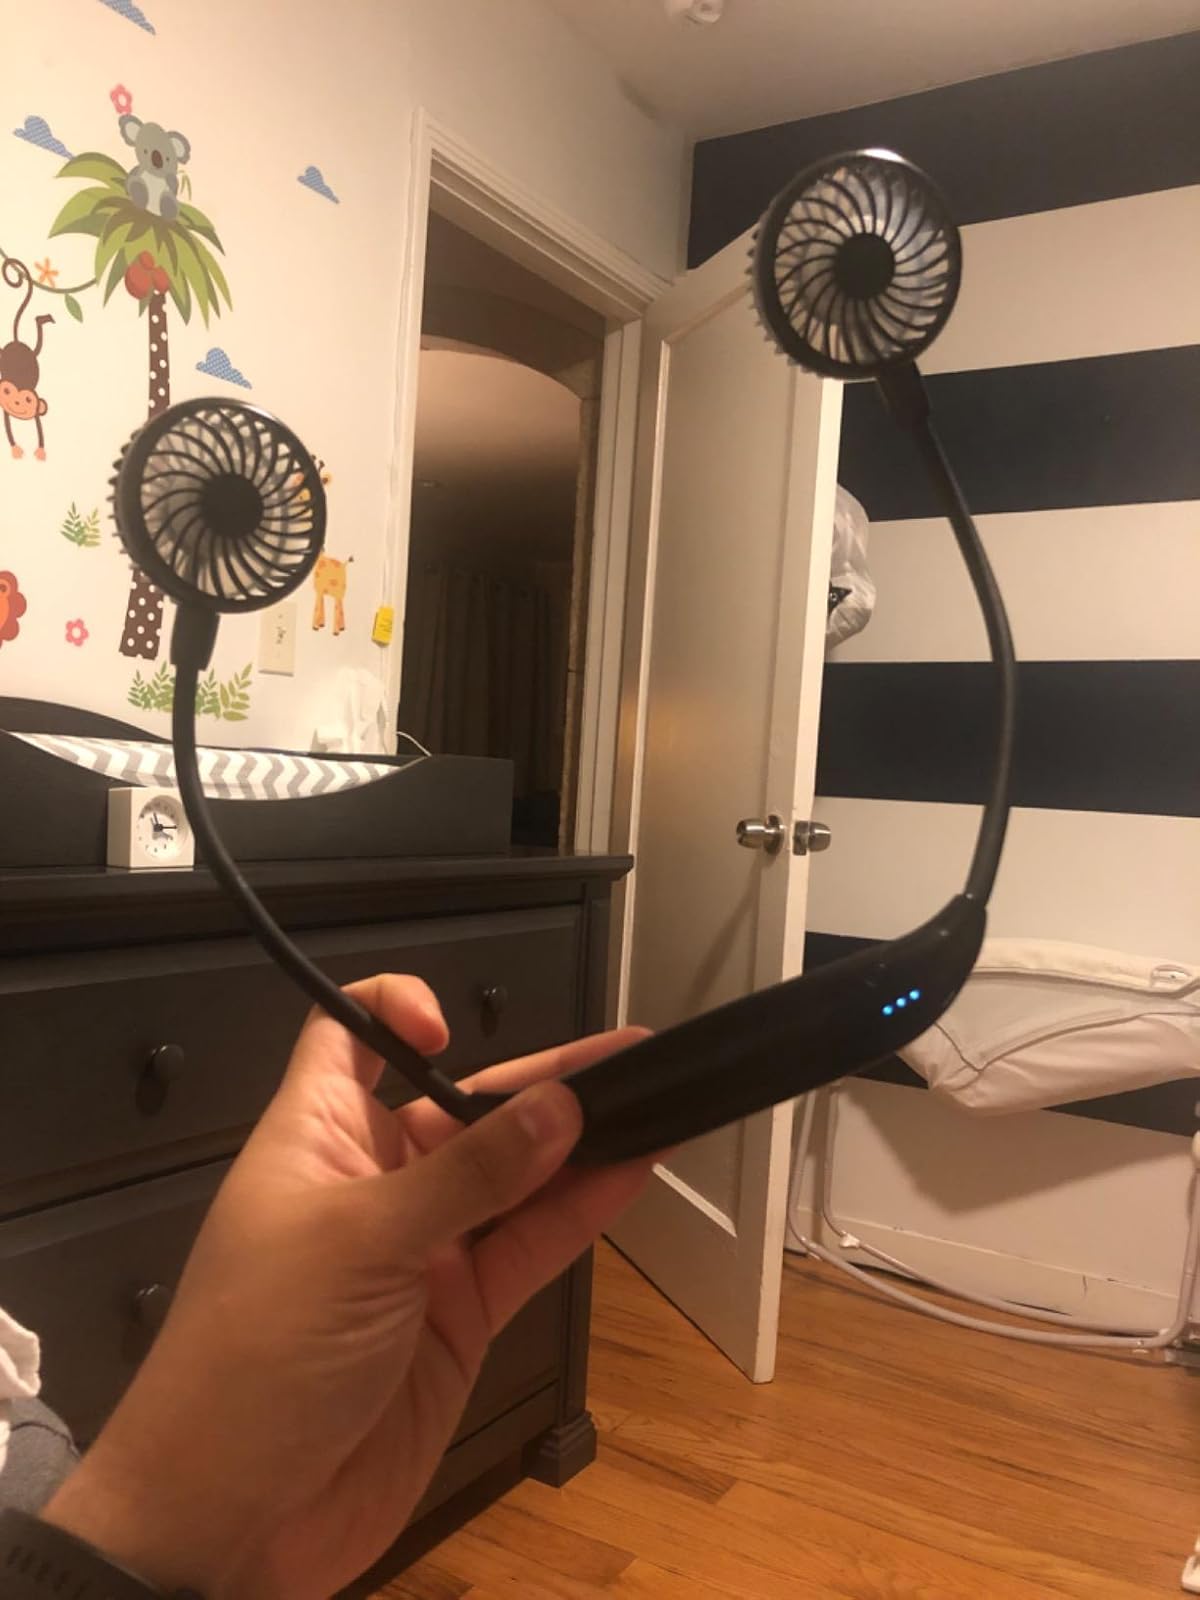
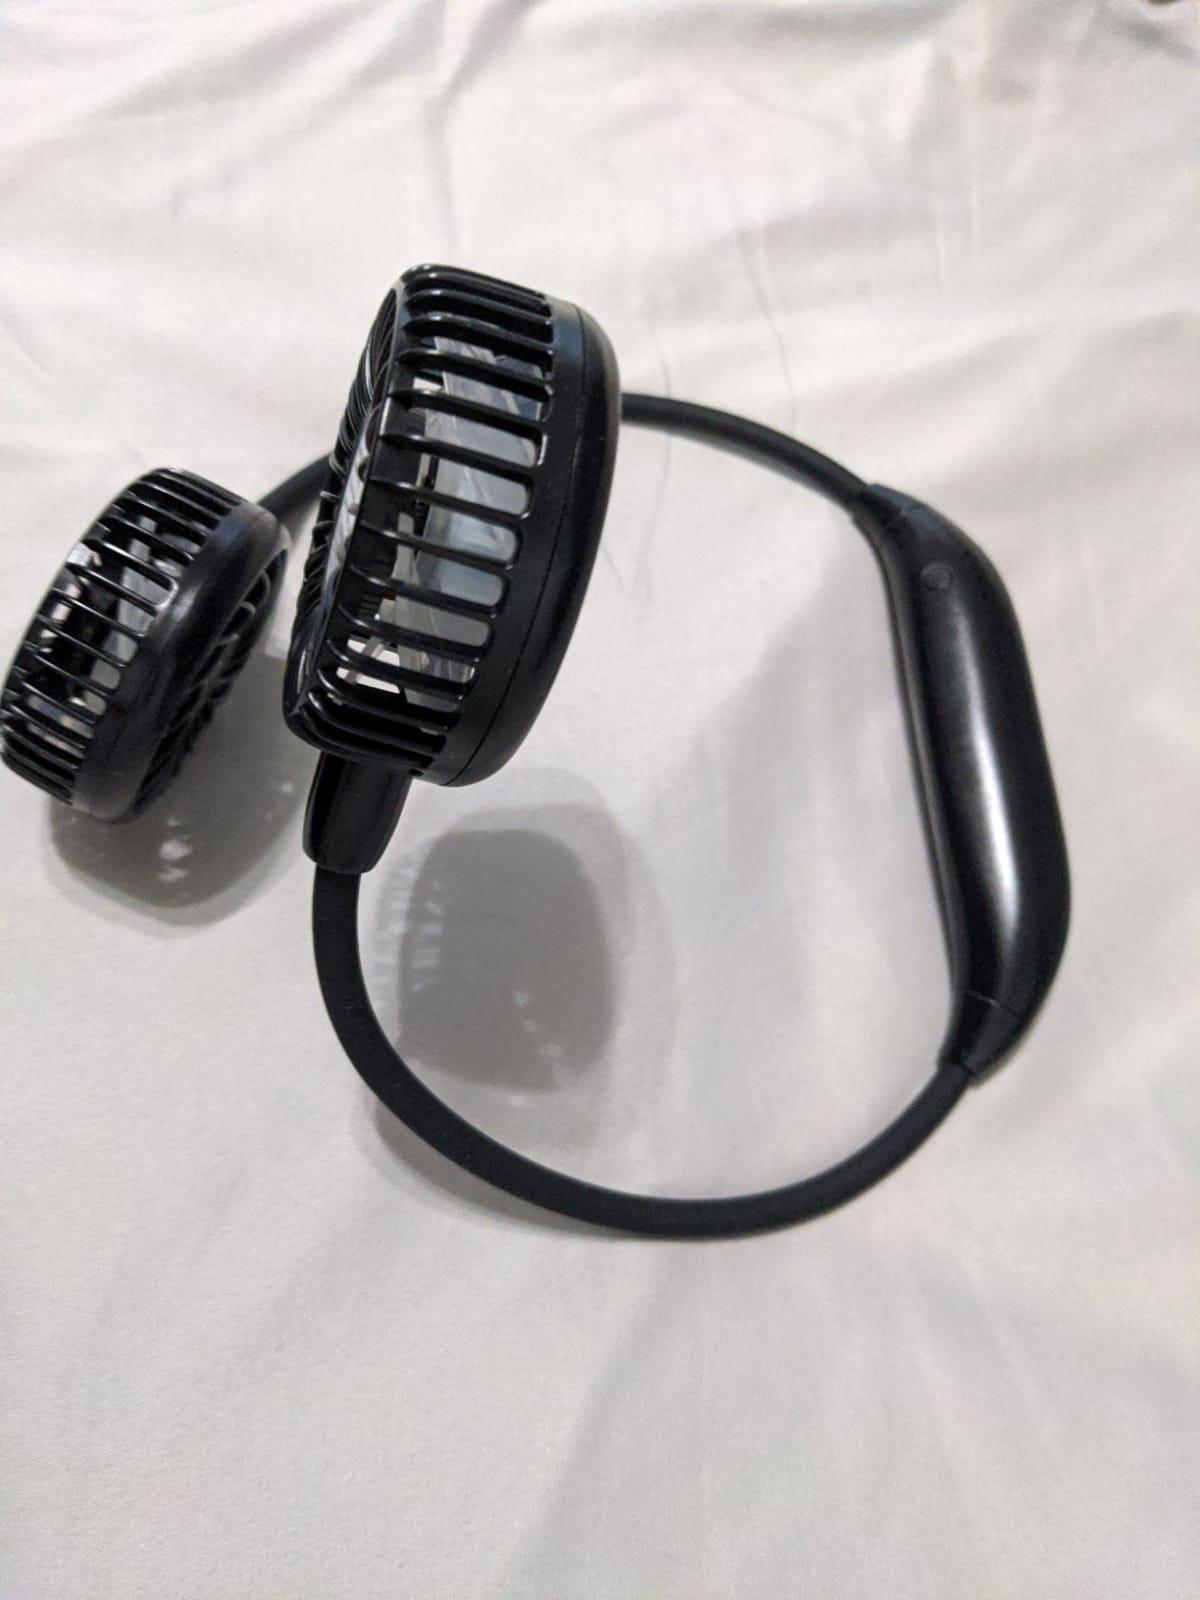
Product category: fan
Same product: yes